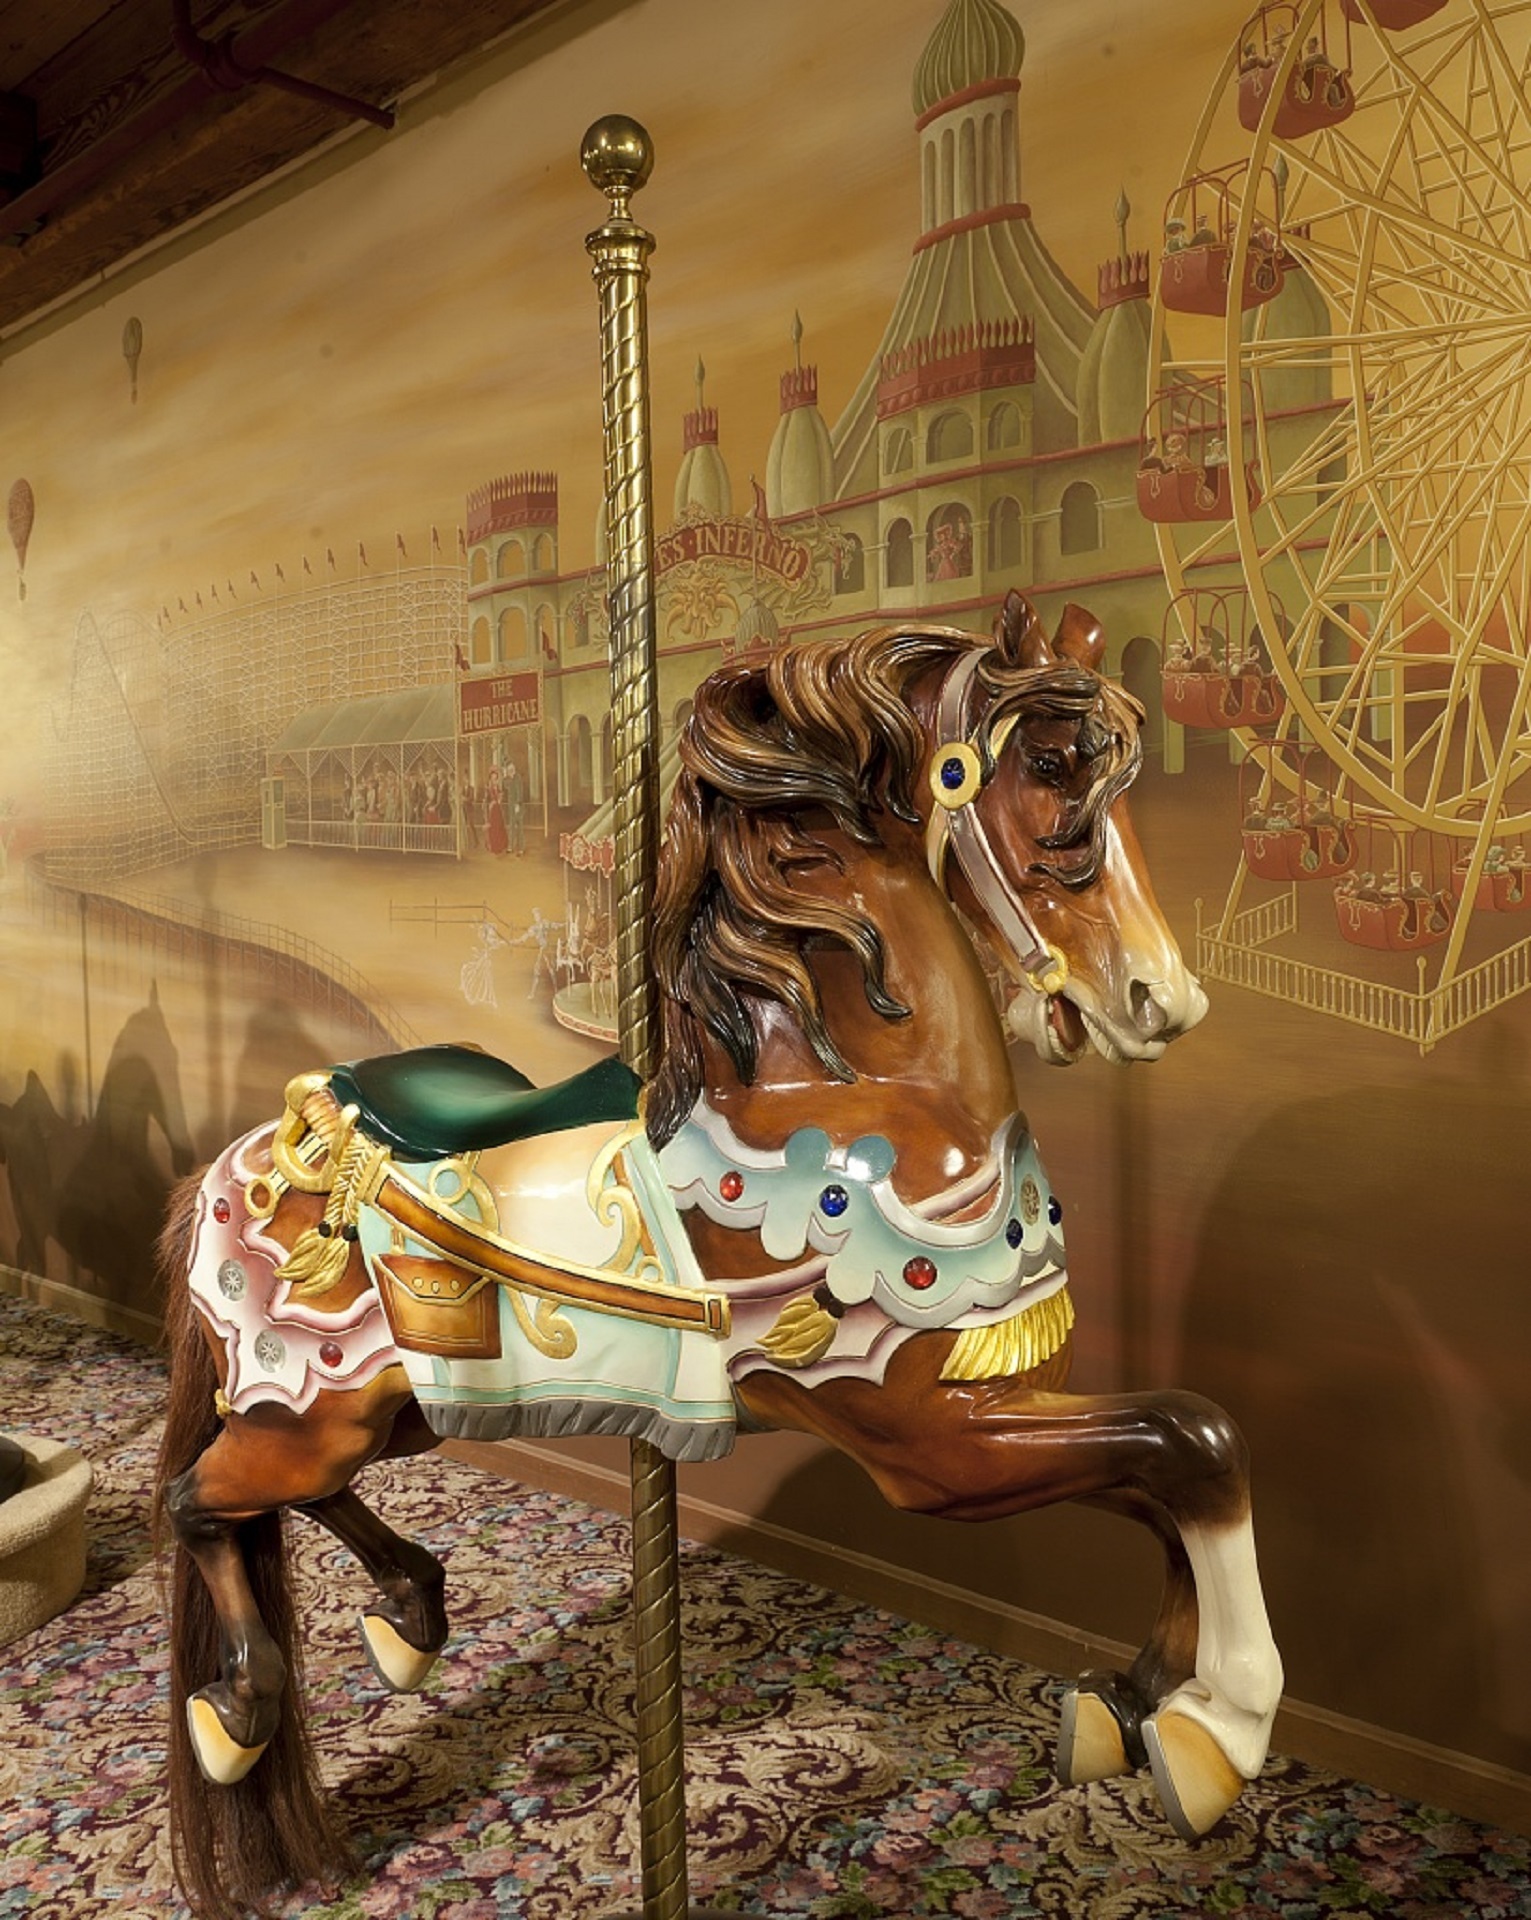
vintage, retro, recreation, amusement park, horse, park, carousel, colorful, childhood, art, fun, illustration, wooden, nostalgic, merry go round, amusement ride, outdoor recreation